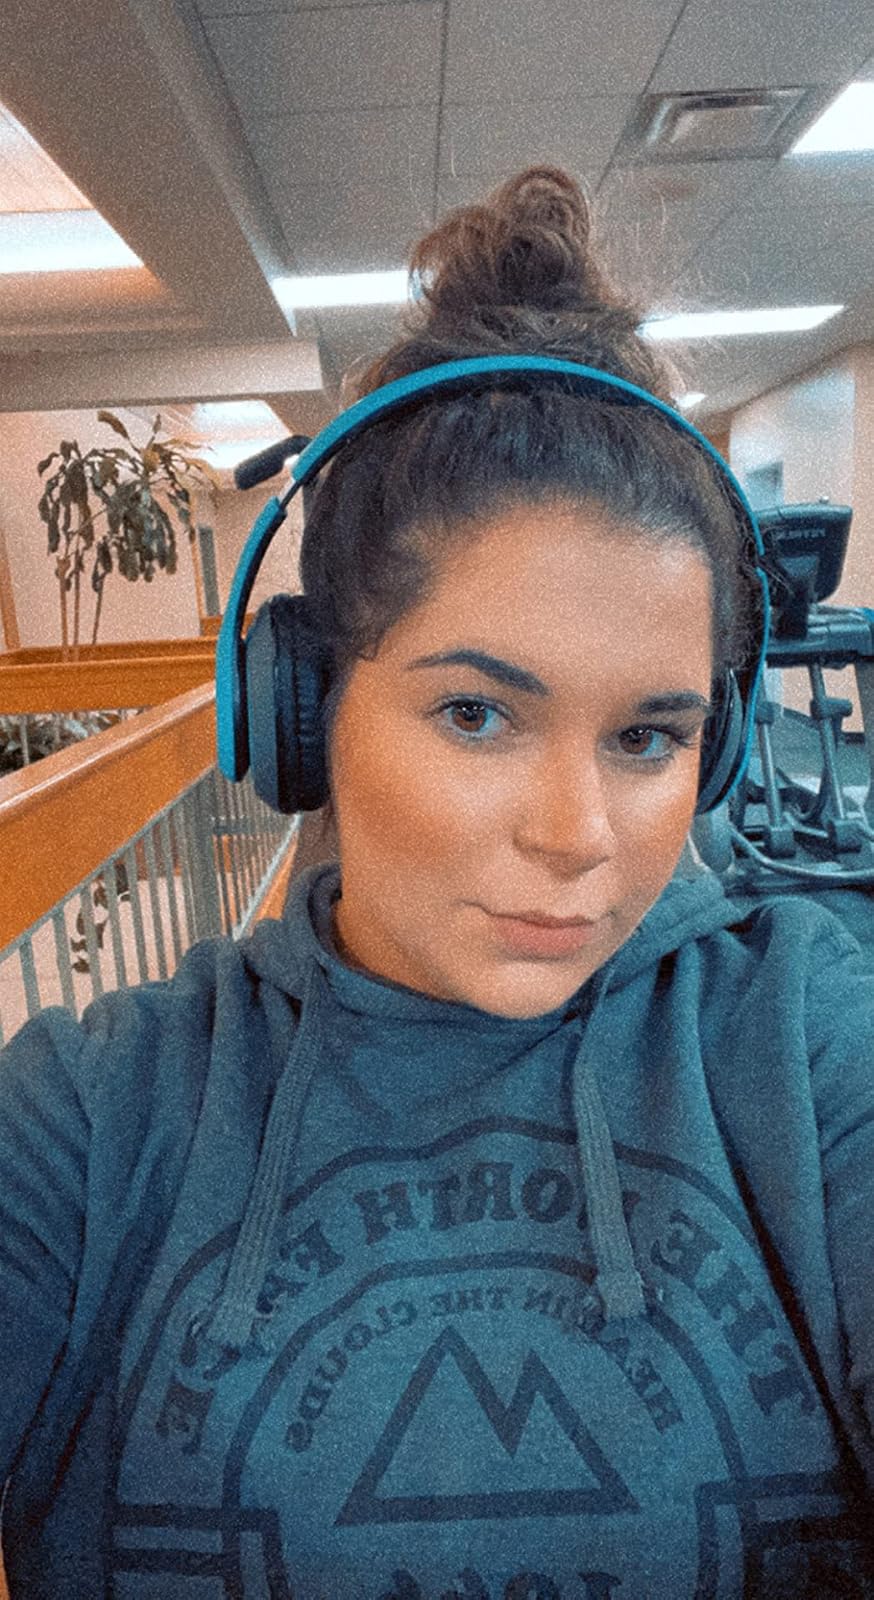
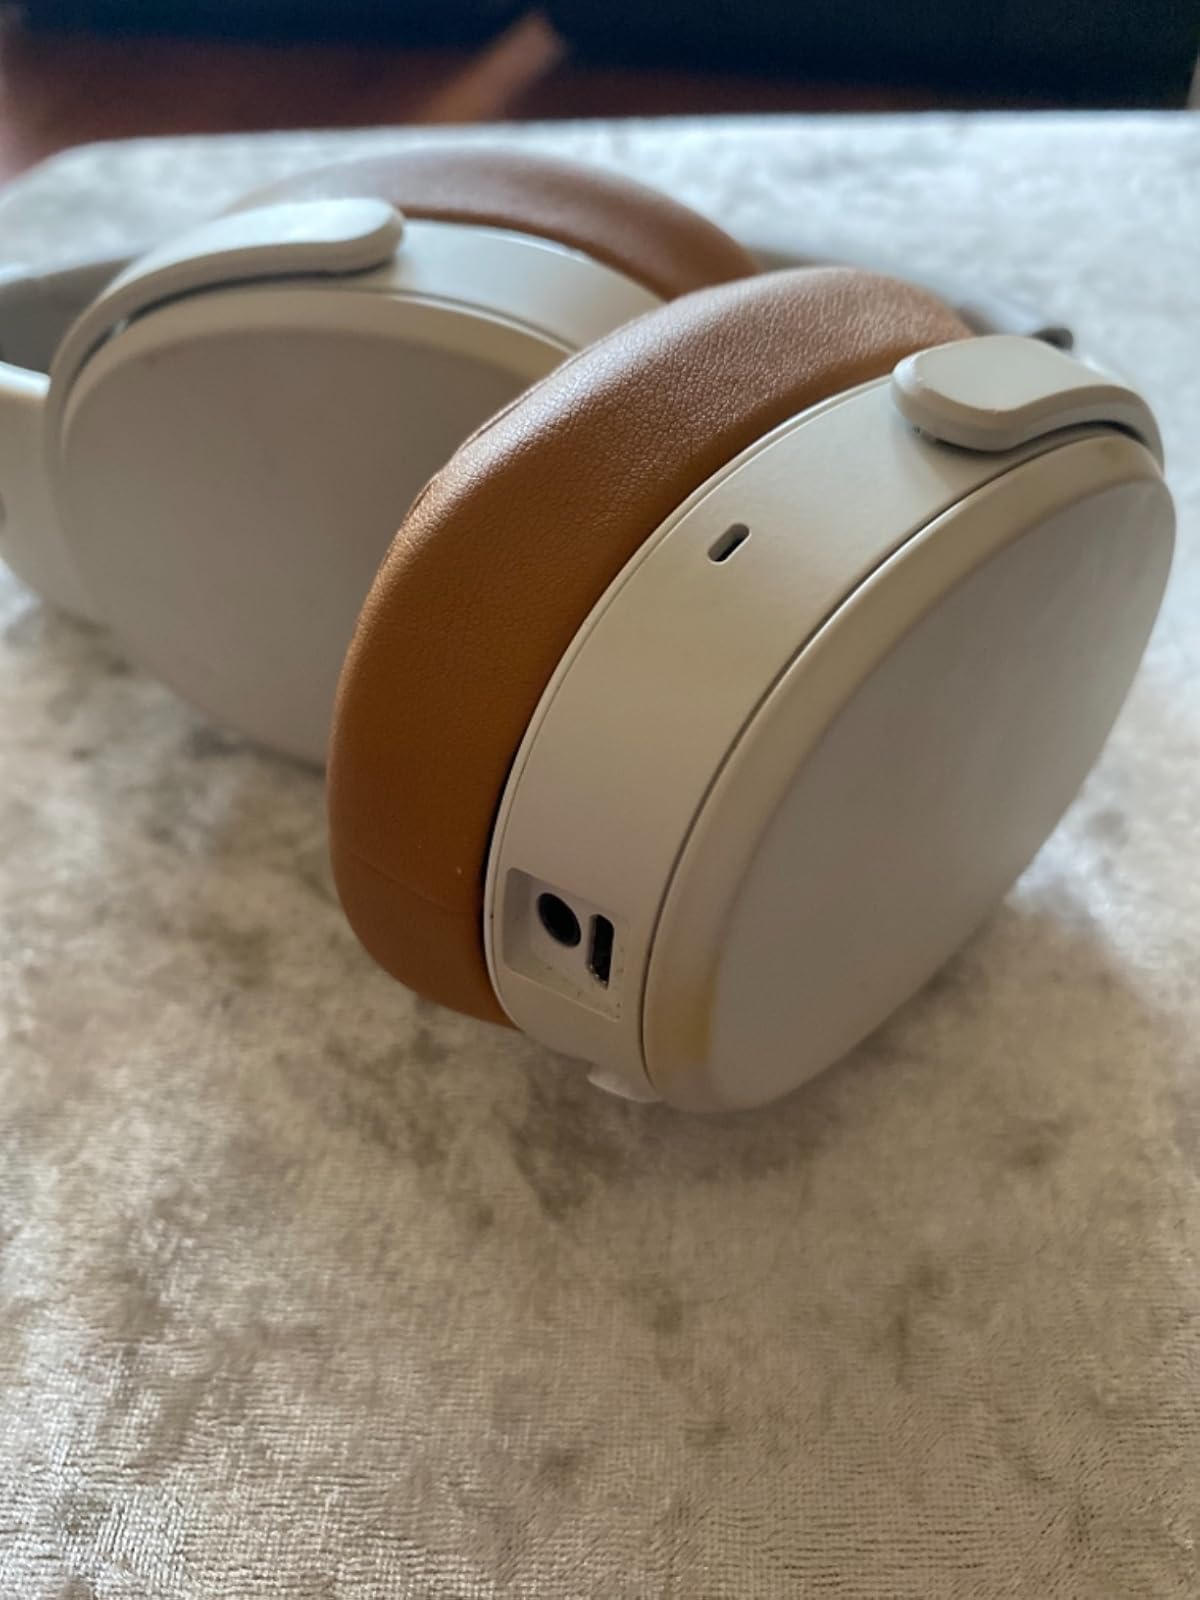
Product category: headphones
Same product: no